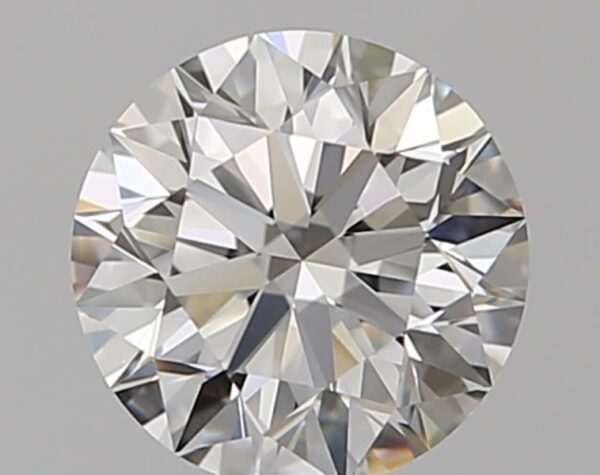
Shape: round
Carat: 0.9
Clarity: VVS1
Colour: H
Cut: EX
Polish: EX
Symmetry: EX
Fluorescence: N
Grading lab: GIA
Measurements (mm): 6.11 x 6.15 x 3.83